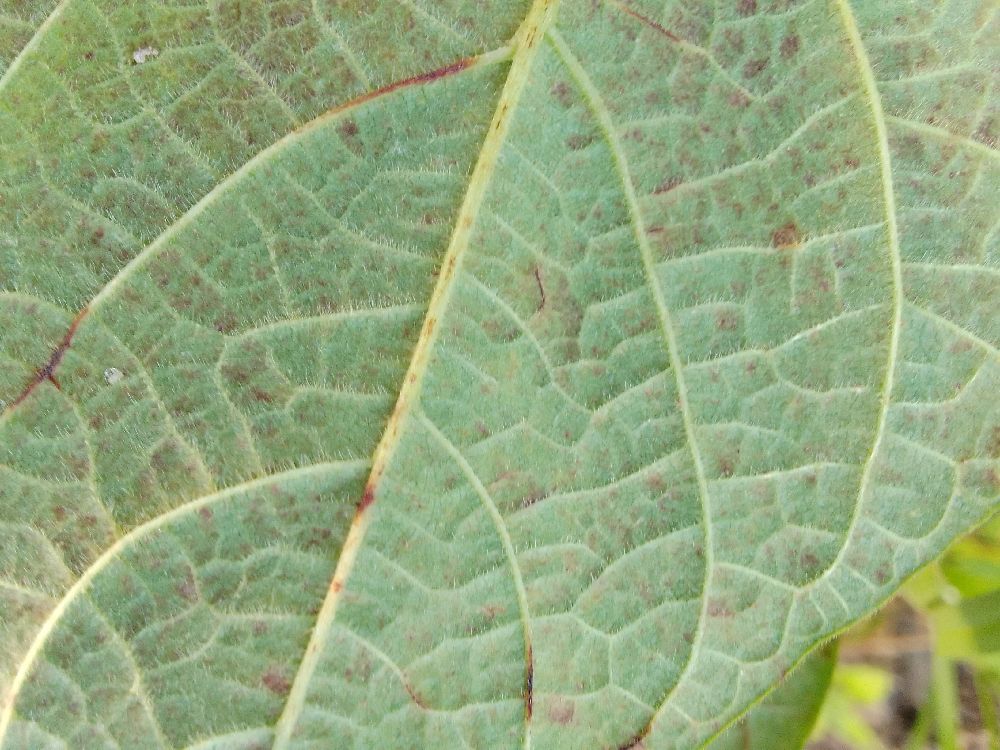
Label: anthracnose